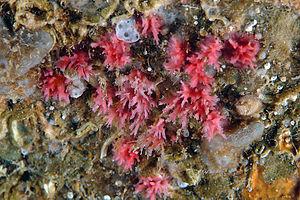
Les Rotaliida constituent un ordre de foraminifères de la classe des Globothalamea.
Les foraminifères forment un embranchement de protozoaires, caractérisés par leur squelette minéral perforé. Ce sont des protistes extrêmement abondants depuis plusieurs centaines de millions d'années, ce qui leur confère une grande importance au niveau écologique mais aussi scientifique.
Les Homotrematidae constituent une famille de foraminifères carbonatés.